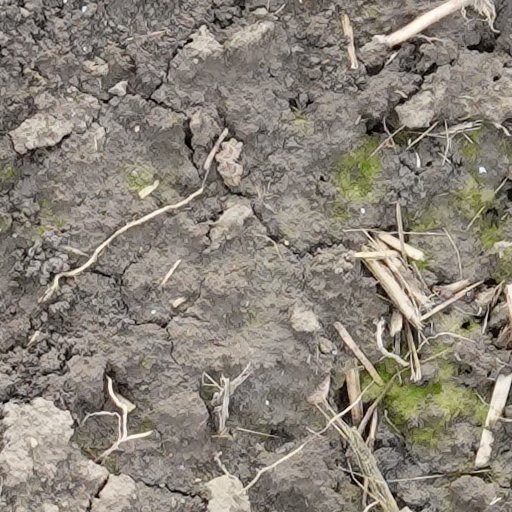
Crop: wheat